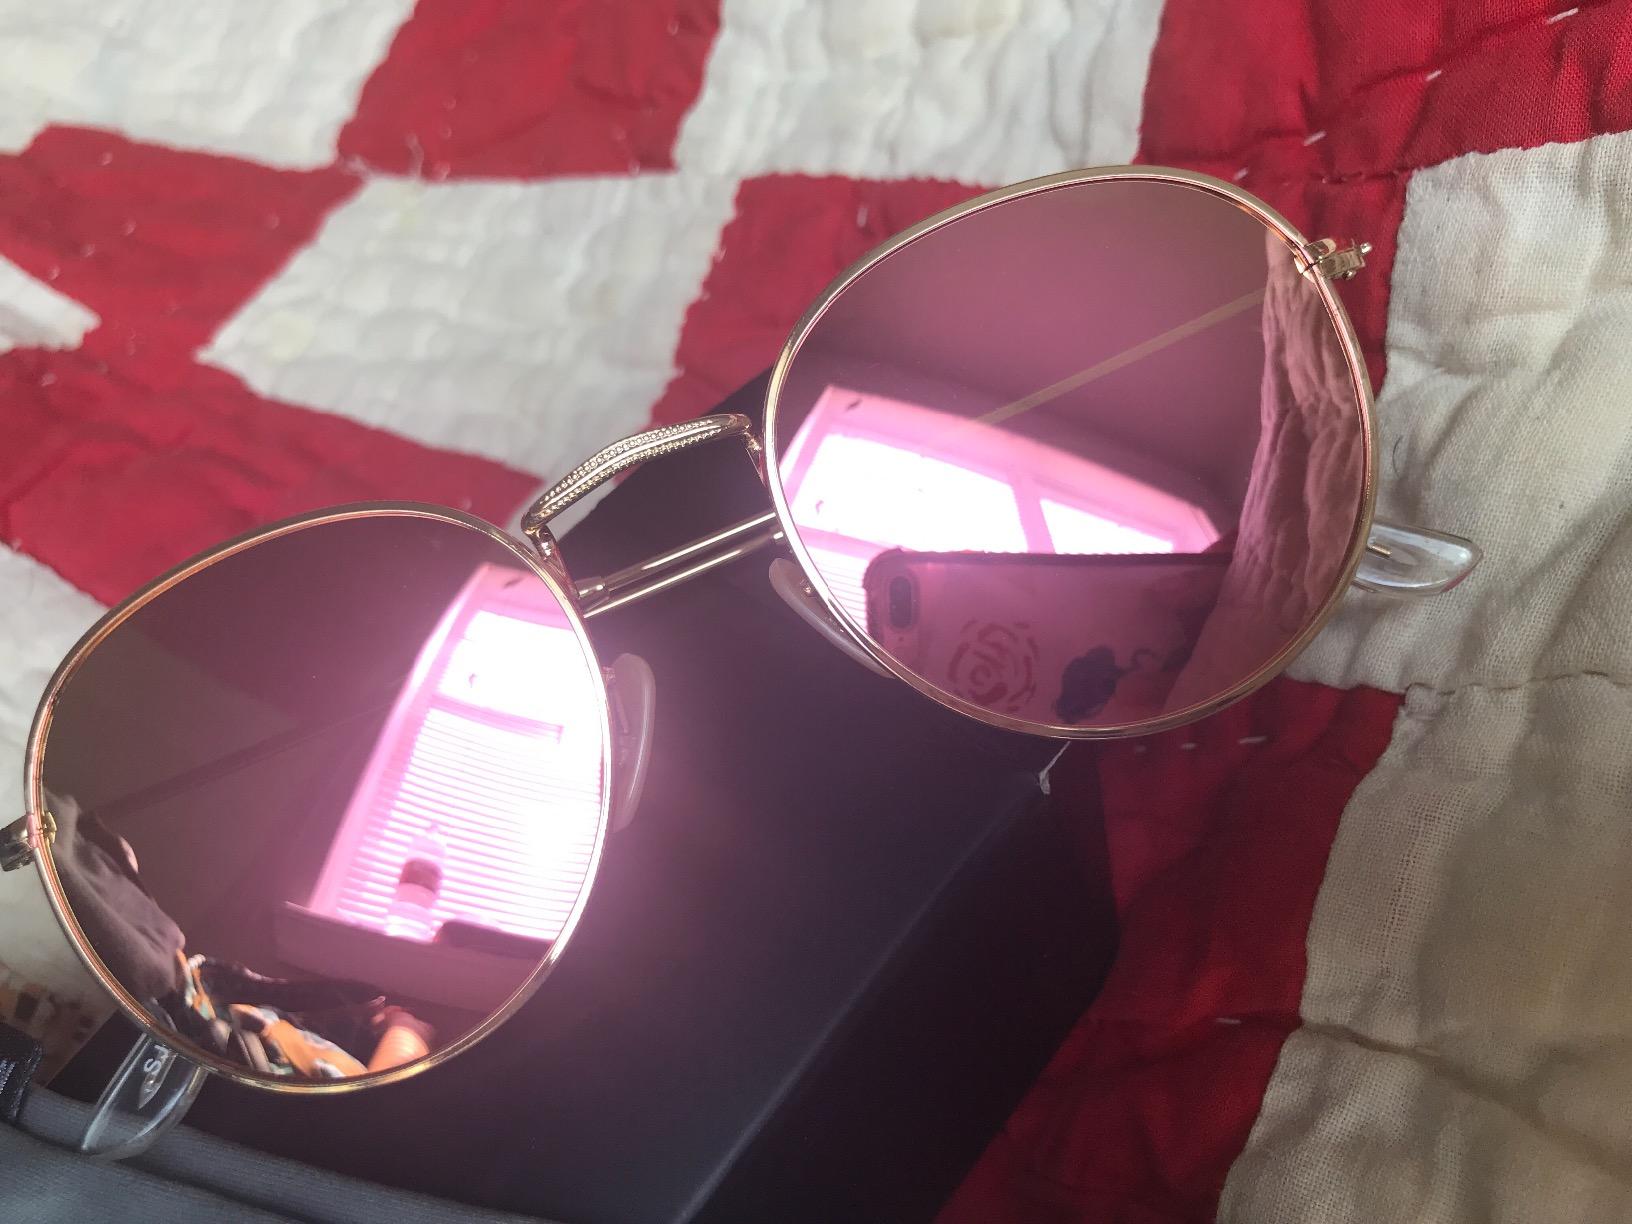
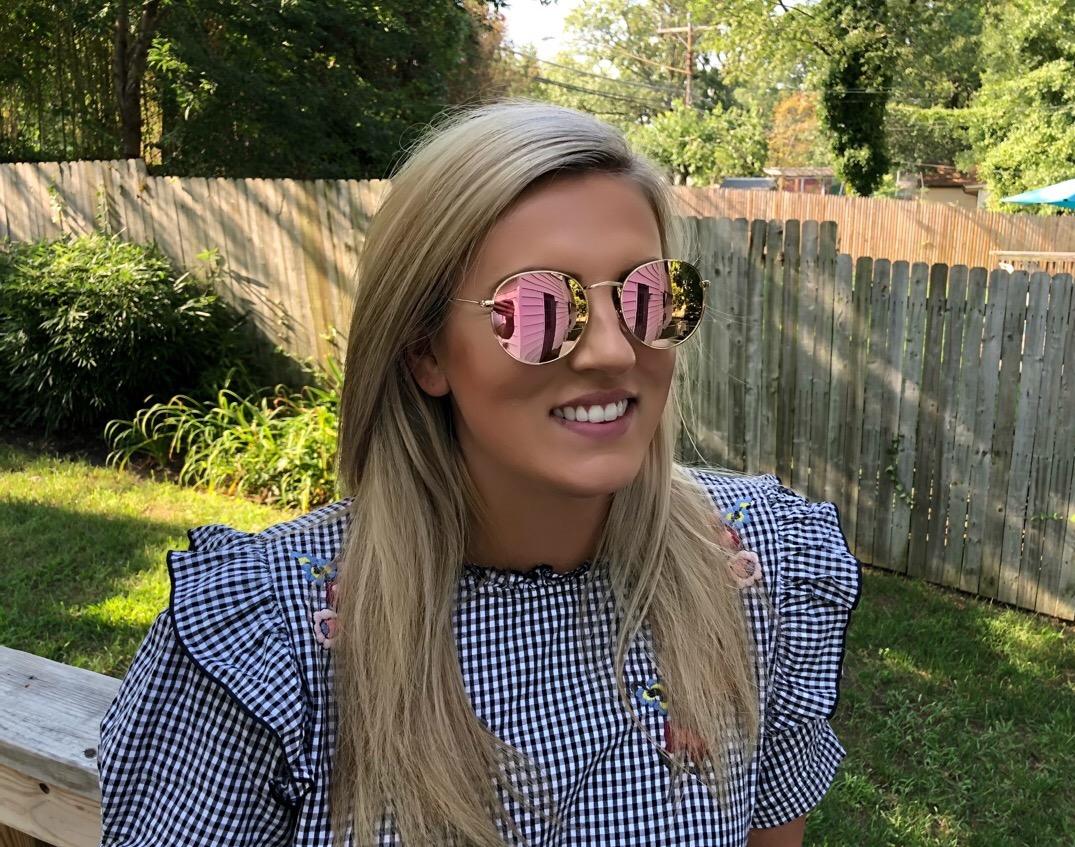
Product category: accessories_sunglasses
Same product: yes